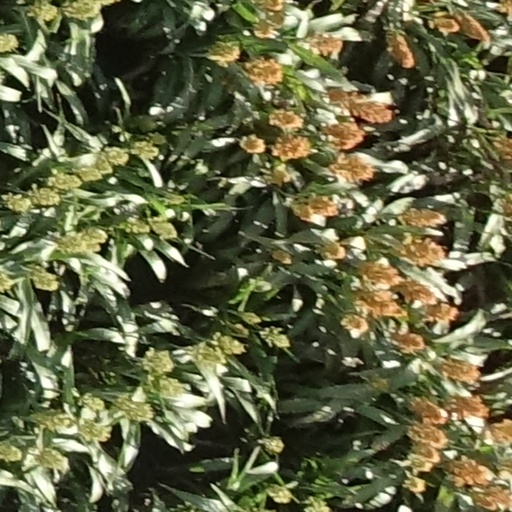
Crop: sorghum